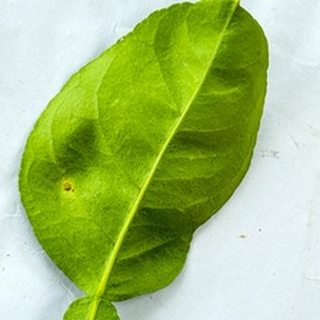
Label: healthy_lemon